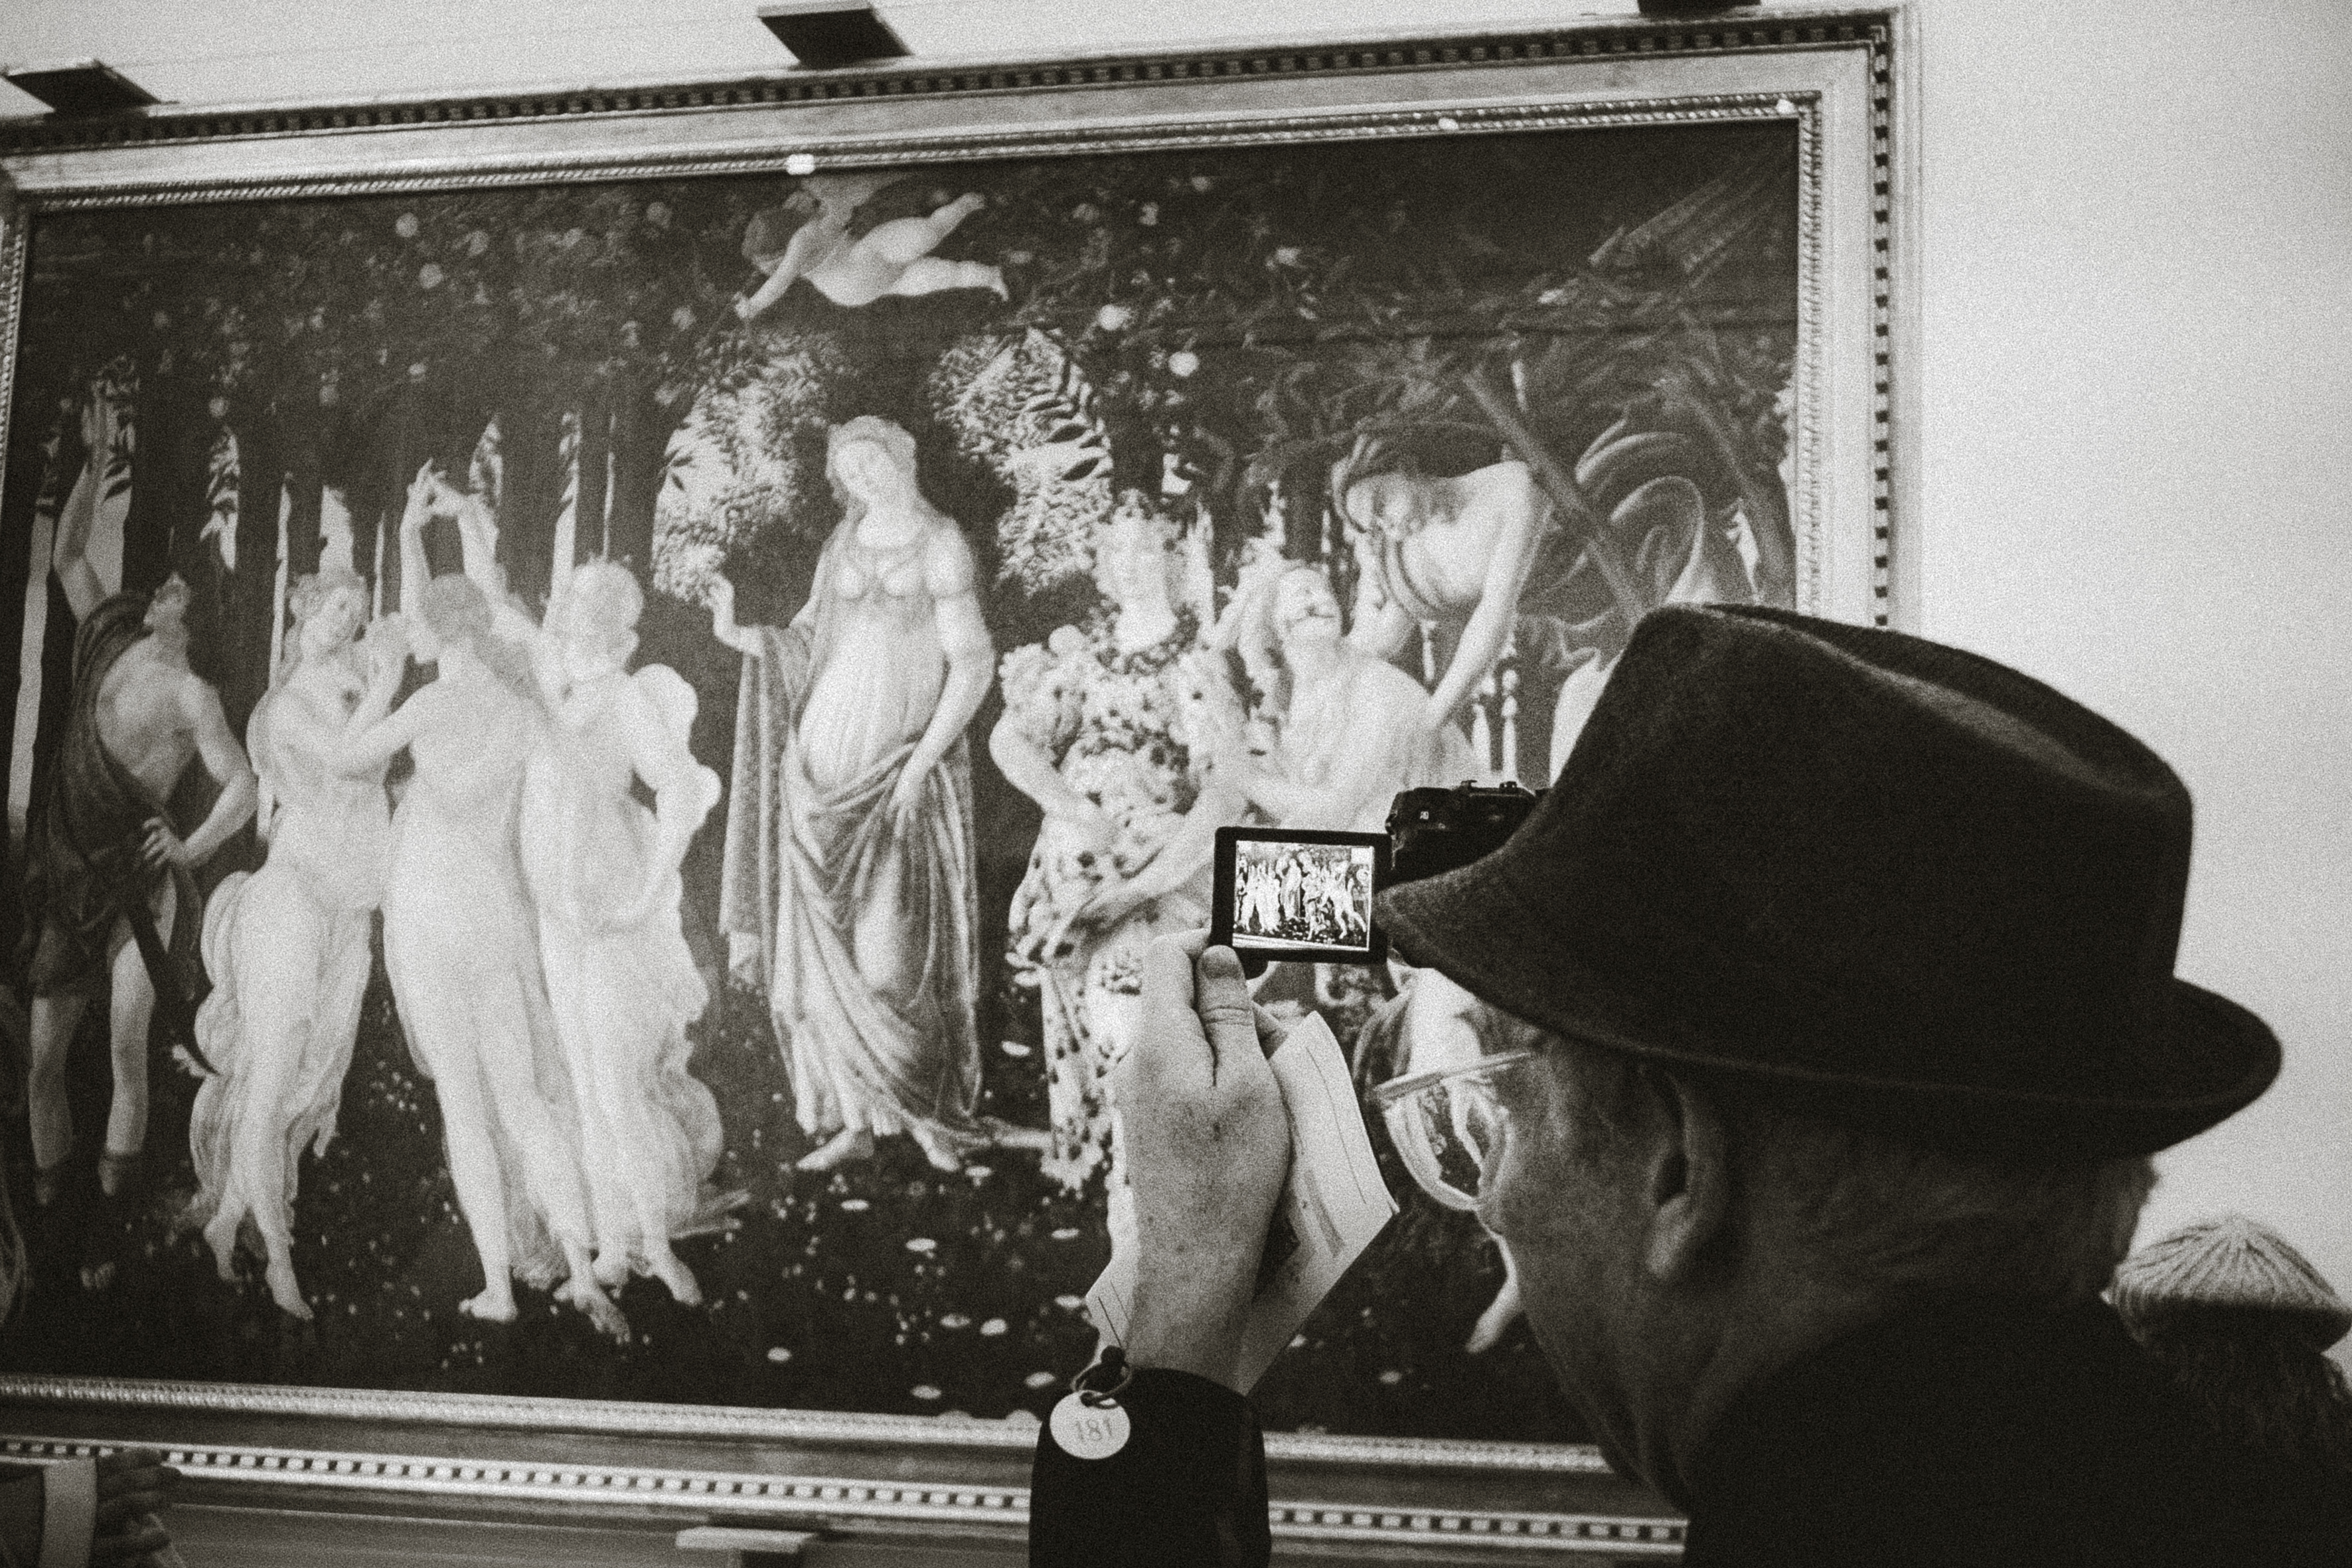
black and white, white, street, photography, urban, travel, fujifilm, italy, black, monochrome, bw, blackandwhite, blackwhite, art, cool image, ngc, photograph, history, image, it, fuji, florence, fujixt1, firenze, fujix, noireblanc, toscana, uffizi, uffizigallery, monochrome photography